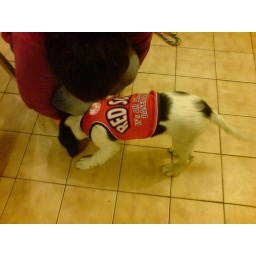
dog in red sox outfit